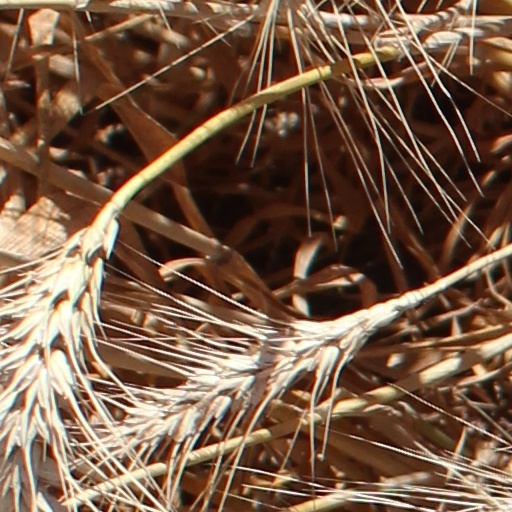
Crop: wheat